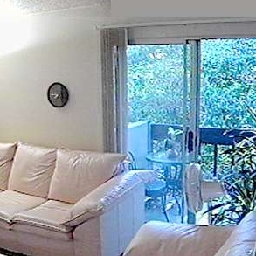
Room type: livingroom